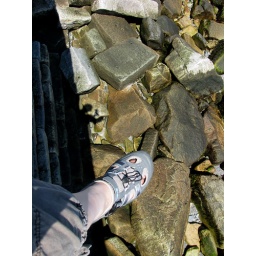
Sitting on the edge of a wall a good twenty feet above the water